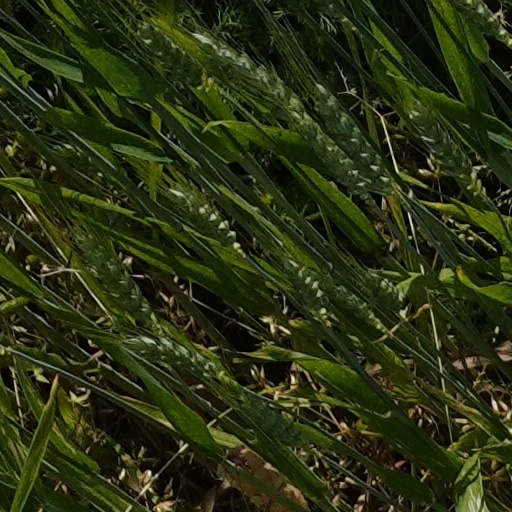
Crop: wheat